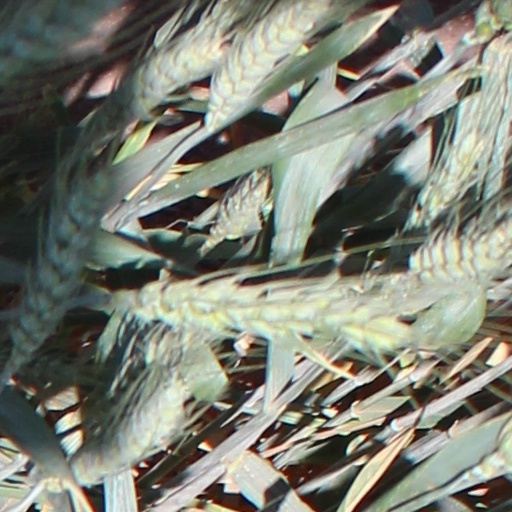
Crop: wheat